Hyatt Regency walkway collapse

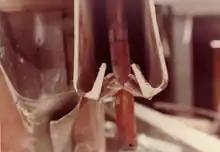
A cross-section of the fourth-floor support beam that fell, together with the second-floor support rod passing through its left and right halves vertically

"The Kansas City Star" hired architectural engineer Wayne G. Lischka and national engineering firm Simpson, Gumpertz, and Heger Inc. to investigate the collapse, and Lischka discovered a change to the original design of the walkways. Within days, a laboratory at Lehigh University began testing box beams on behalf of the steel fabrication source. The Missouri licensing board, the state attorney general and Jackson County investigated the collapse over the following years. Edward Pfrang, lead investigator for the National Bureau of Standards, characterized the neglectful corporate culture surrounding the entire Hyatt construction project as "everyone wanting to walk away from responsibility". The NBS's final report cited structural overload resulting from design flaws where "the walkways had only minimal capacity to resist their own weight". Pfrang concluded they would have failed with one-third of the occupants' weight.